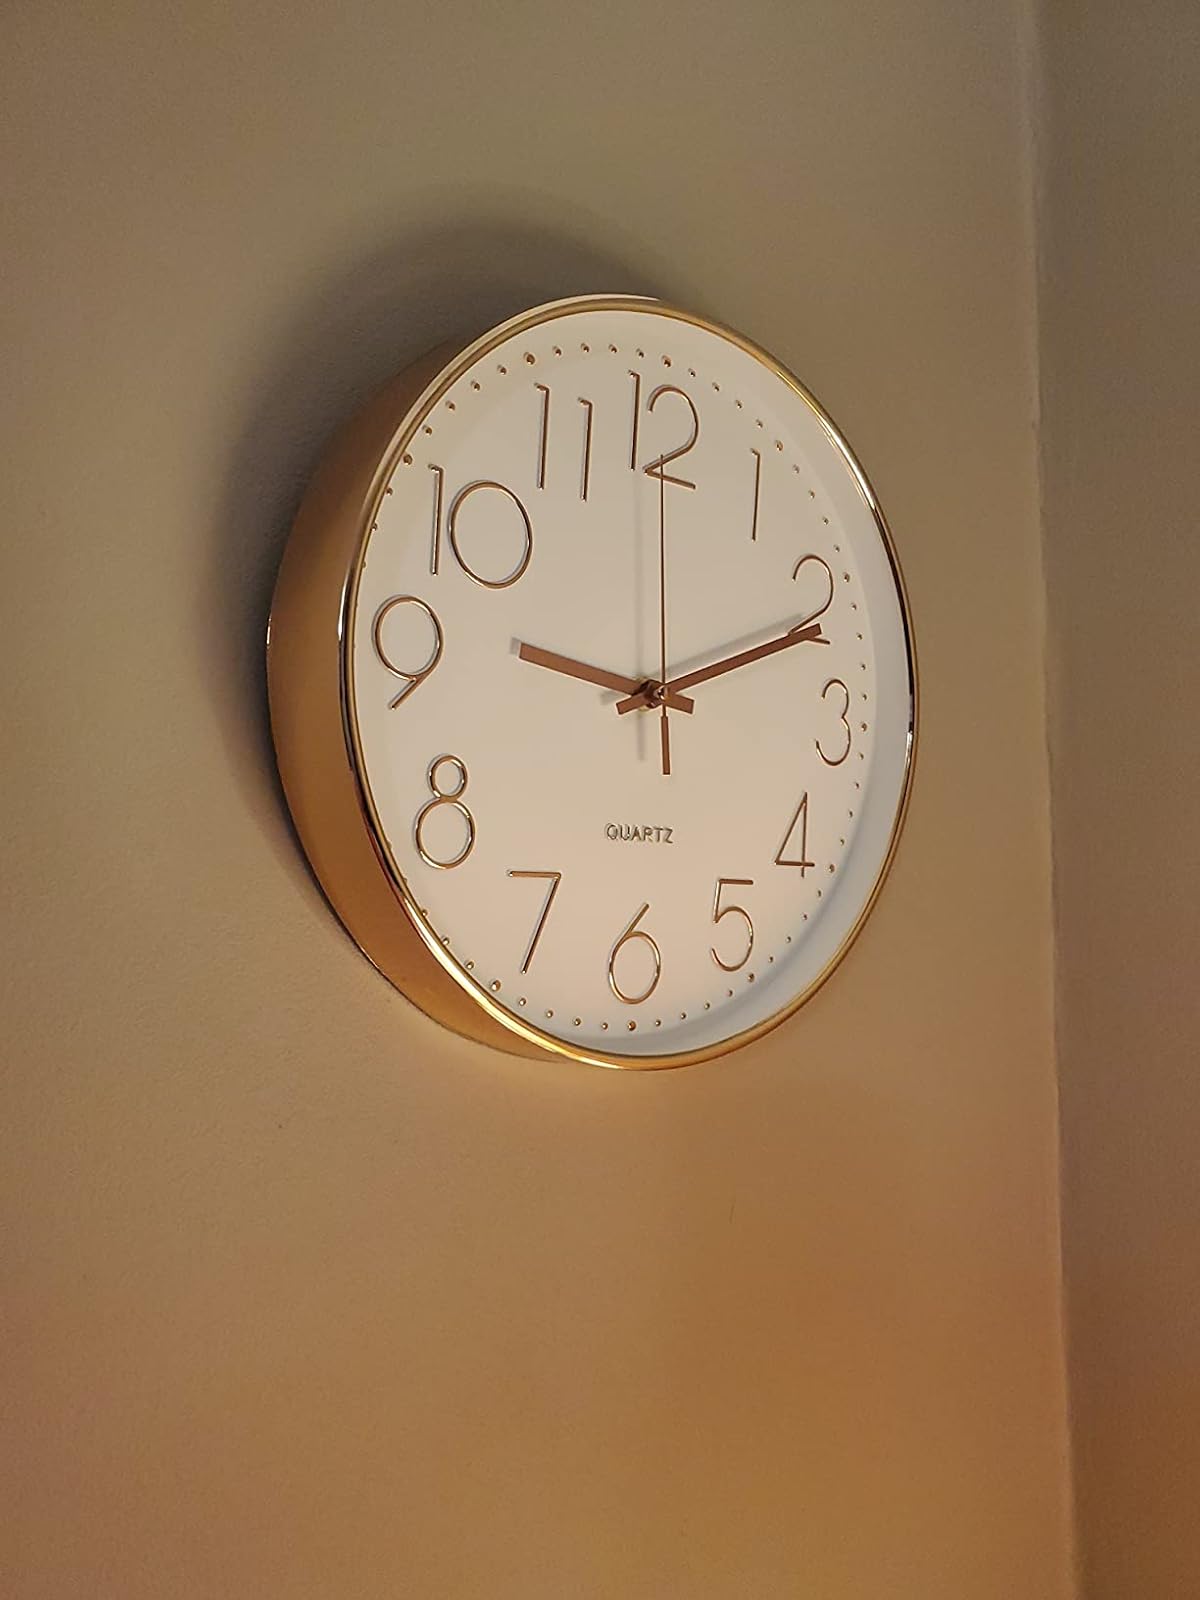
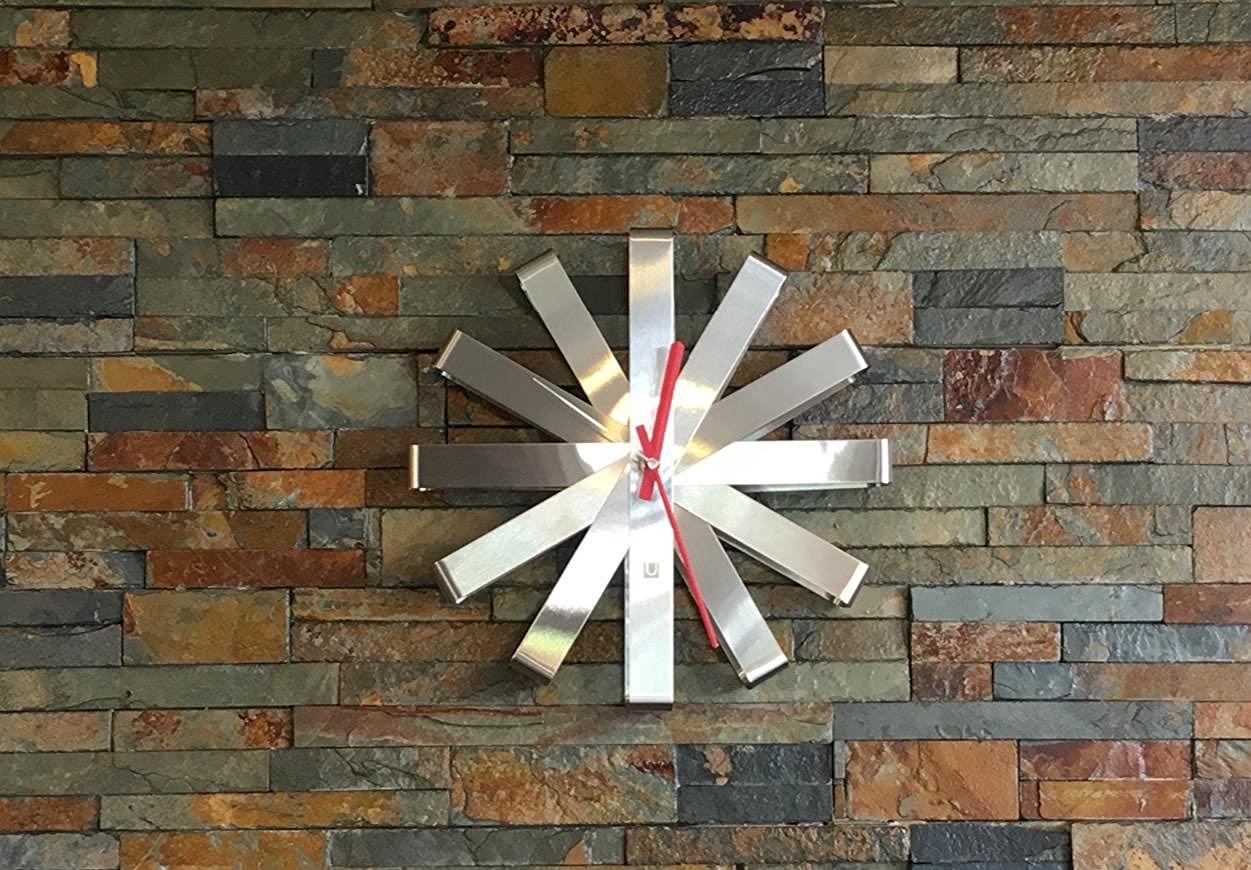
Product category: clock
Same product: no